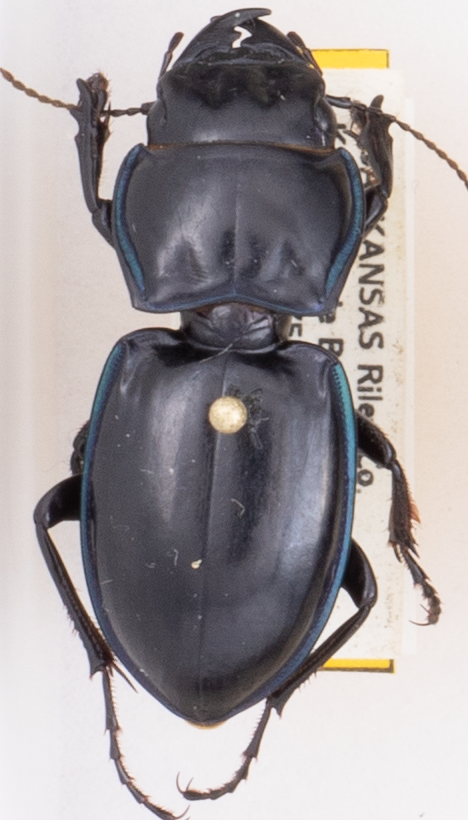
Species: Pasimachus elongatus
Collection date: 2018-06-18
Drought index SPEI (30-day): -2.01
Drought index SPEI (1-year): -1.416
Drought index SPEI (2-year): -0.782